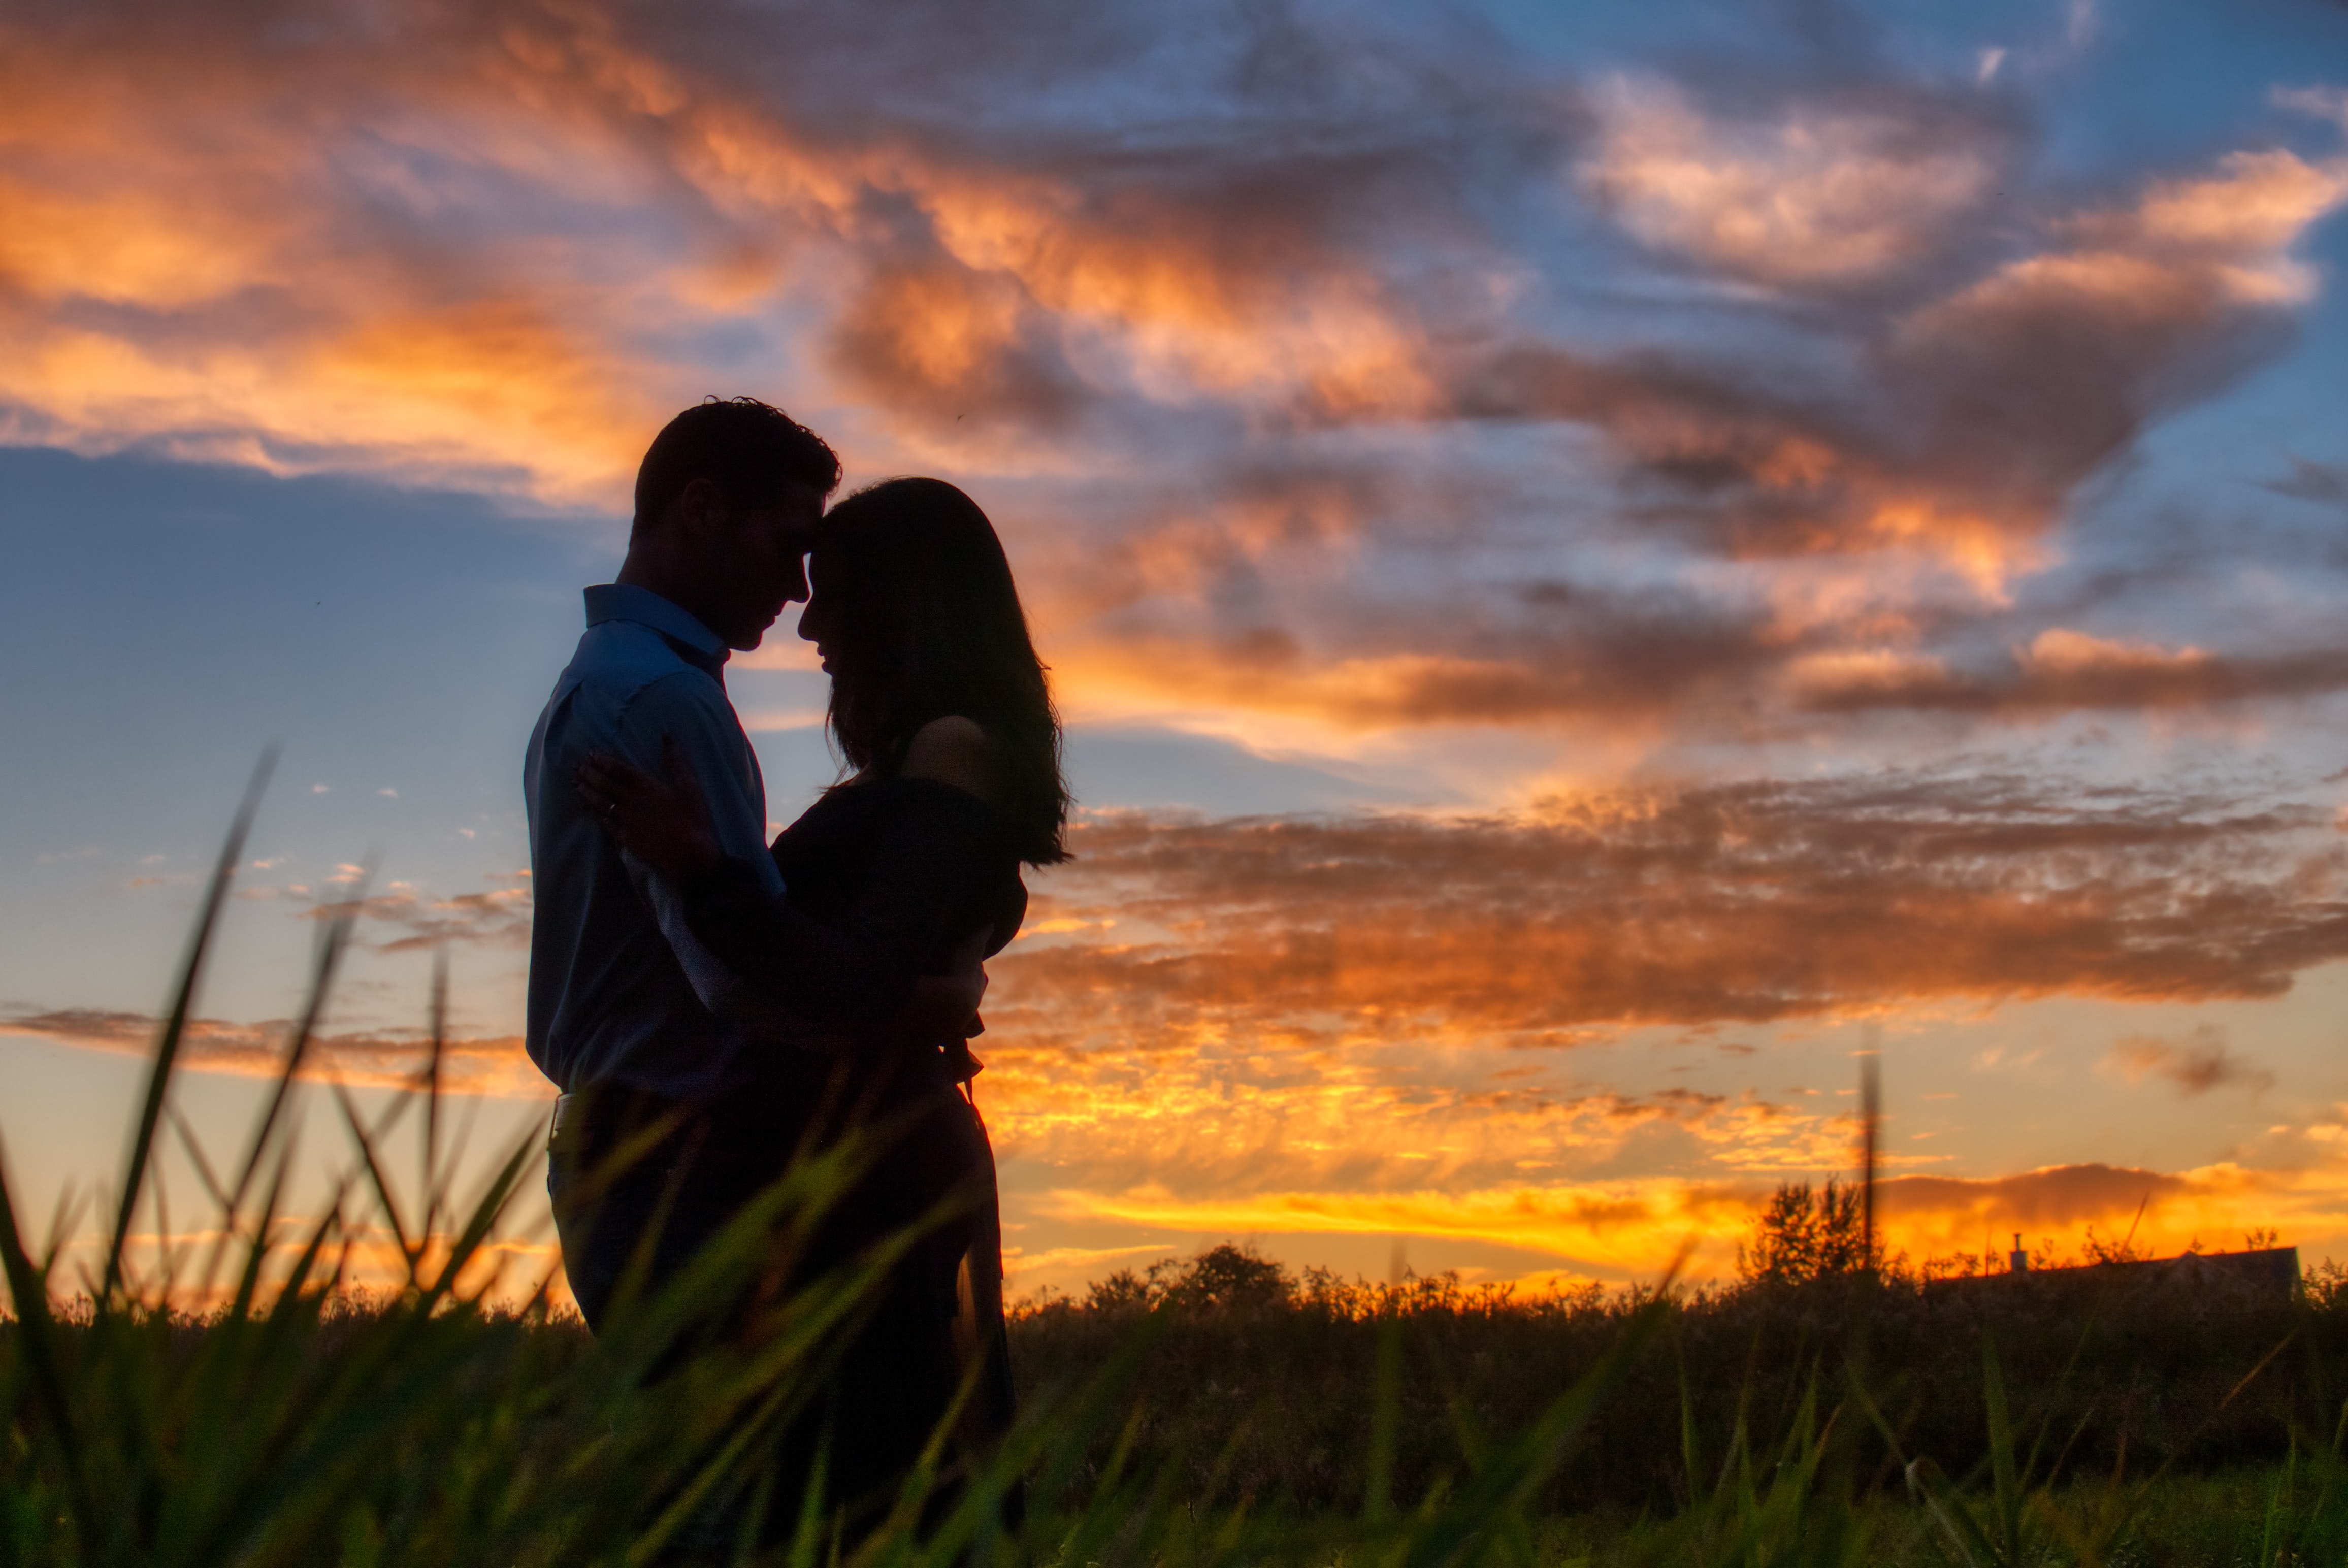
sky, romance, field, cloud, love, evening, sunset, photography, grass, morning, sunrise, sunlight, horizon, fun, grassland, happiness, afterglow, silhouette, ecoregion, grass family, computer wallpaper, dusk, prairie, sun